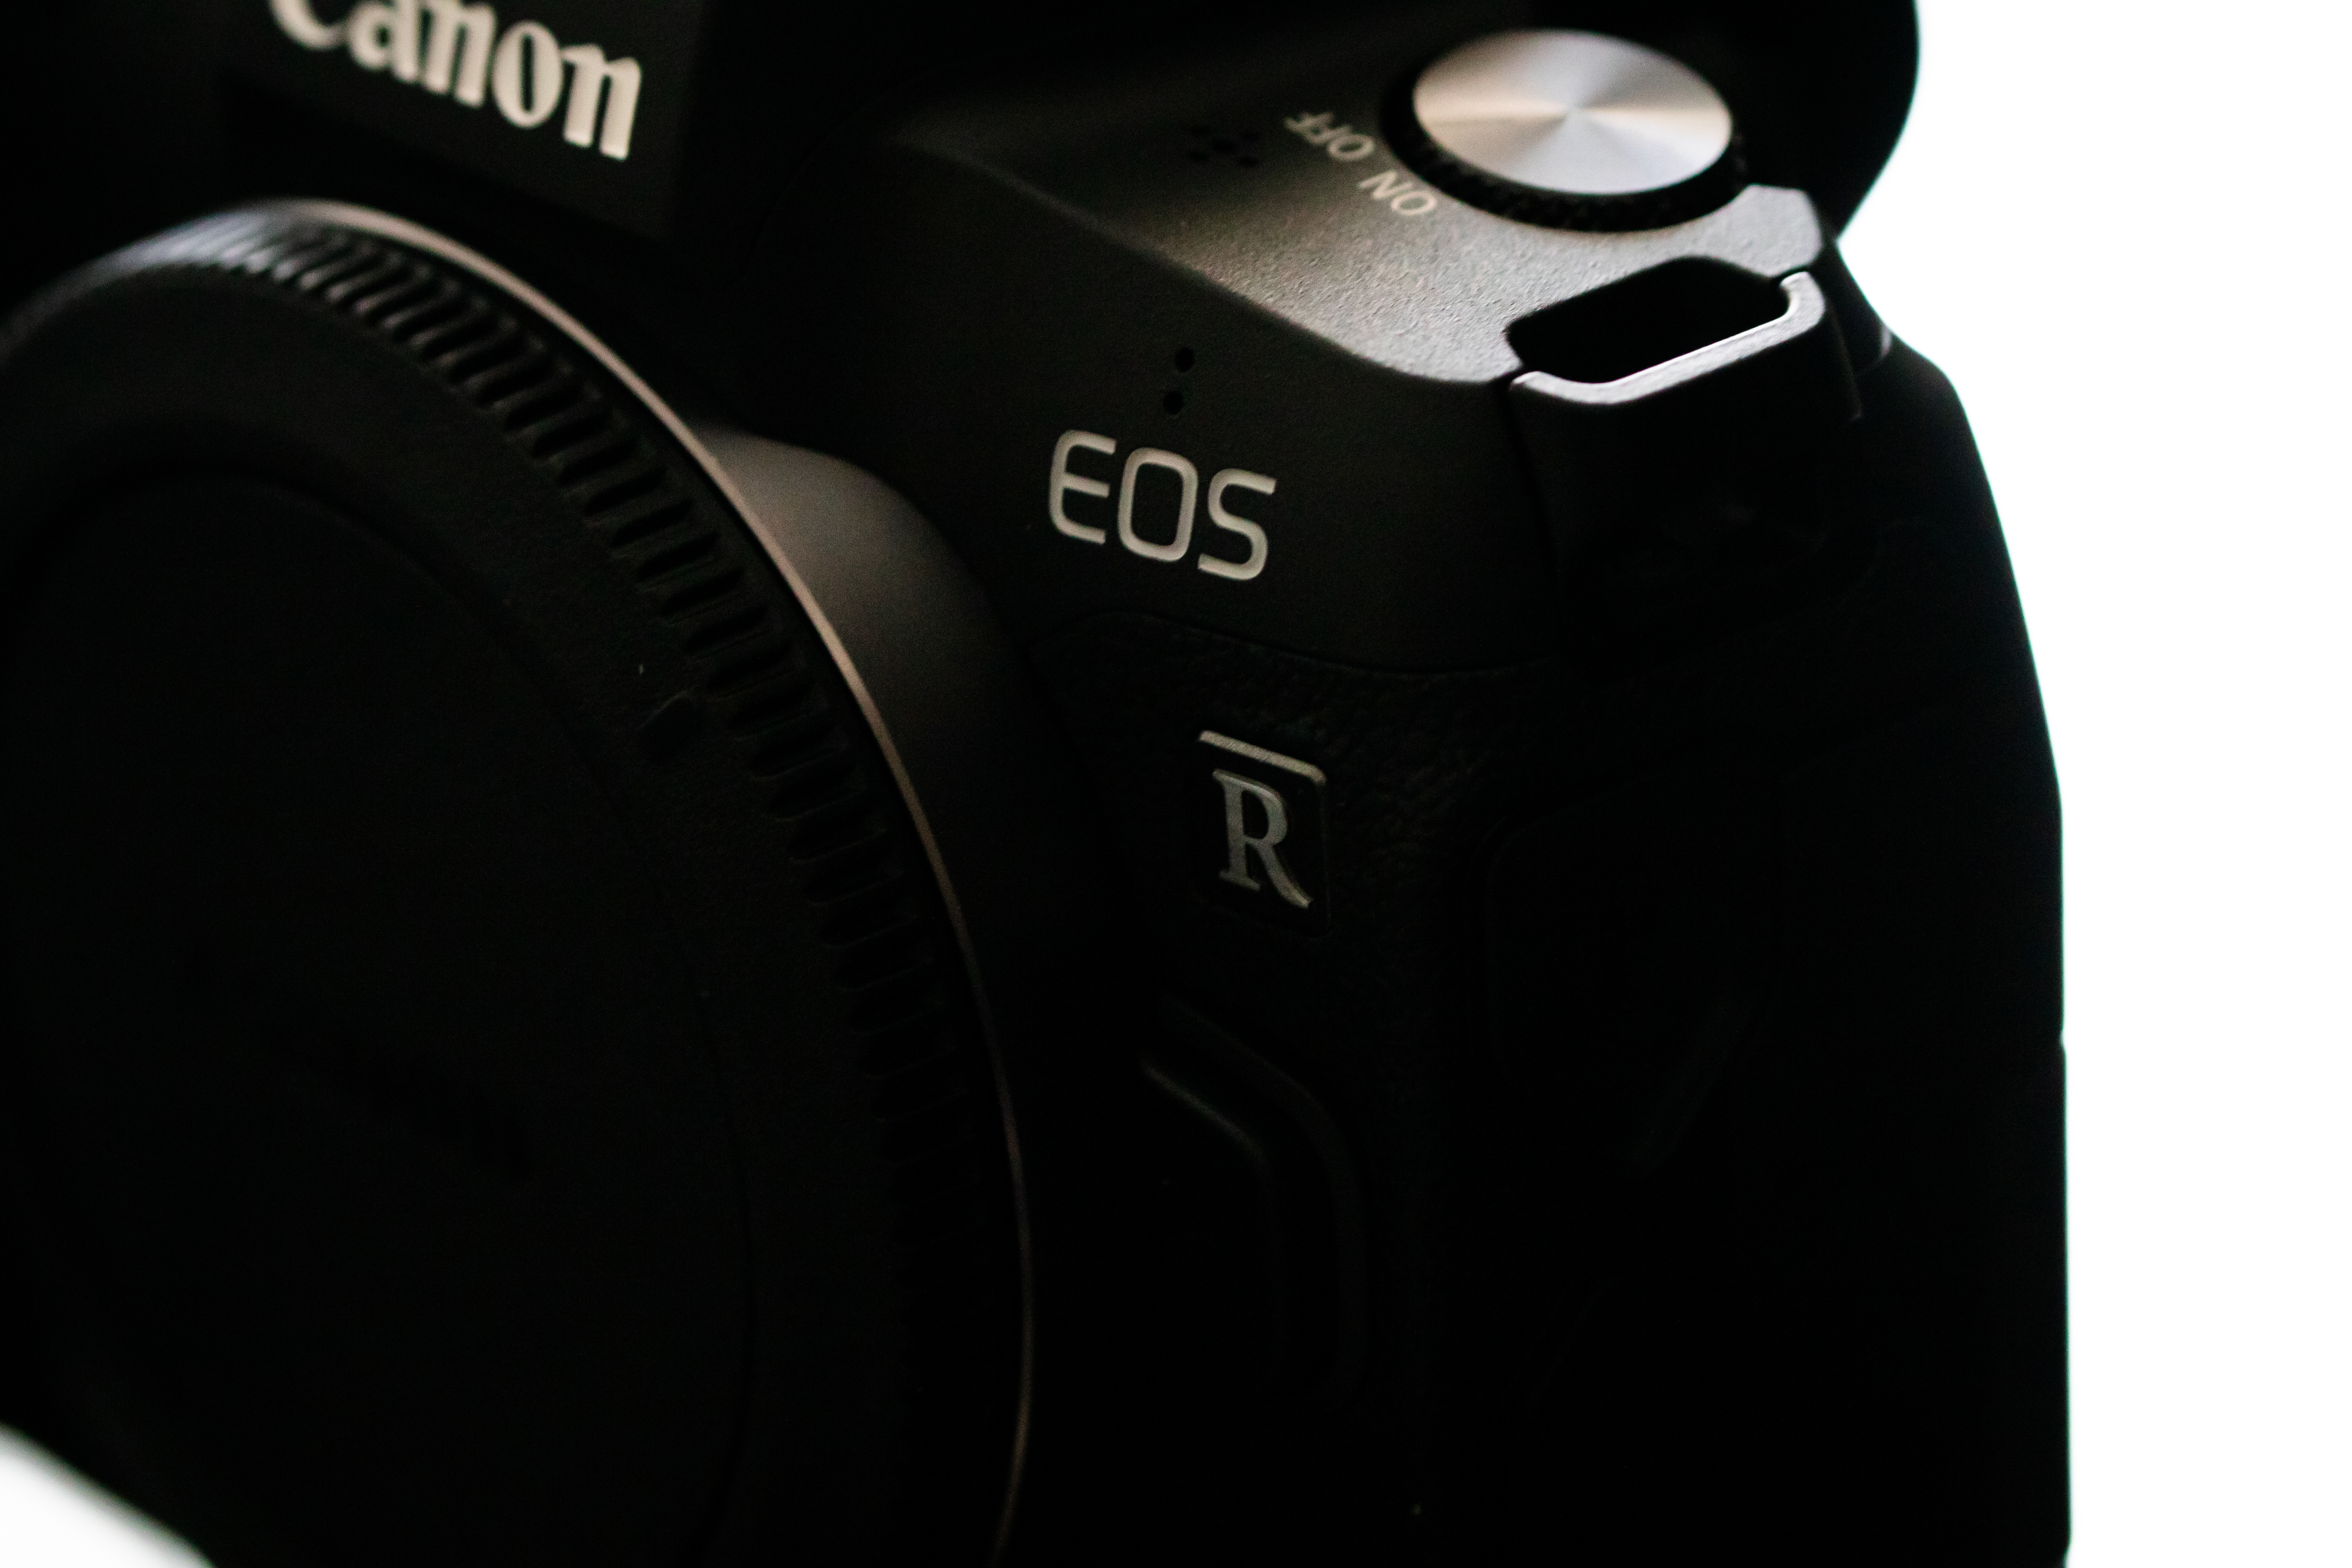
electronic, digital, cameras optics, camera, camera accessory, lens, camera lens, mirrorless interchangeable lens camera, black, Point and shoot camera, digital camera, single lens reflex camera, reflex camera, product, photography, digital slr, lens cap, film camera, macro photography, black and white, stock photography, lens hood, style